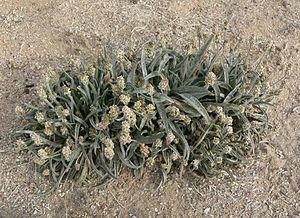
L’ispaghul ou psyllium blond, est une espèce de plantain, de la famille des Plantaginaceae, originaire des régions désertiques d'Afrique du Nord, de l'Asie du Sud-Ouest et des États-Unis du Sud-Ouest.